Alexander Prass

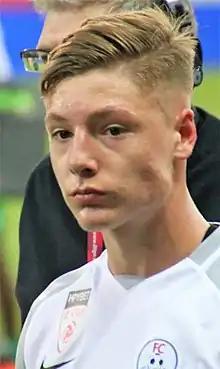
Prass with Liefering in 2019

Alexander Prass (born 26 May 2001) is an Austrian professional footballer who plays as a central midfielder or left wing-back for club TSG Hoffenheim and the Austria national team.